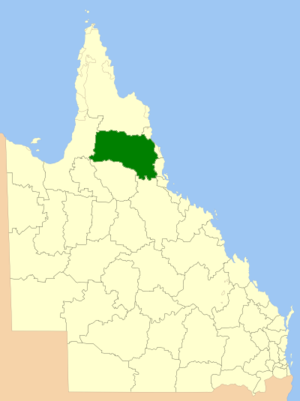
La région des Tablelands est une zone d'administration locale au nord du Queensland en Australie.